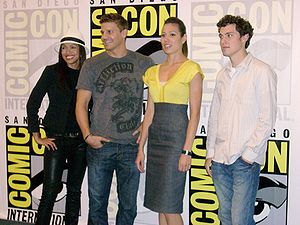
Bones (tv-serie)
Medvirkende i Bones. Fra venstre: Tamara Taylor, David Boreanaz, Michaela Conlin, John Francis Daley.
"Bones er en amerikansk drama tv-serie, der havde premiere på Fox Network den 13. september 2005. Serien er baseret på retsvidenskablige og politimæssige procedurer. Hver episode fokuserer på en FBI-sag og mysteriet om de jordiske rester. Disse bliver bragt til et retsmedicinsk antropologiteam ledet af Dr. Temperance ""Bones"" Brennan. Brennan samarbejder hver gang med Specialagent Seeley Booth fra FBI. Emily Deschanel spiller titelrollen som Bones, overfor David Boreanaz som Specialagent Seeley Booth. Resten af de medvirkende omfatter Michaela Conlin, TJ Thyne, Eric Millegan, Tamara Taylor og John Francis Daley.